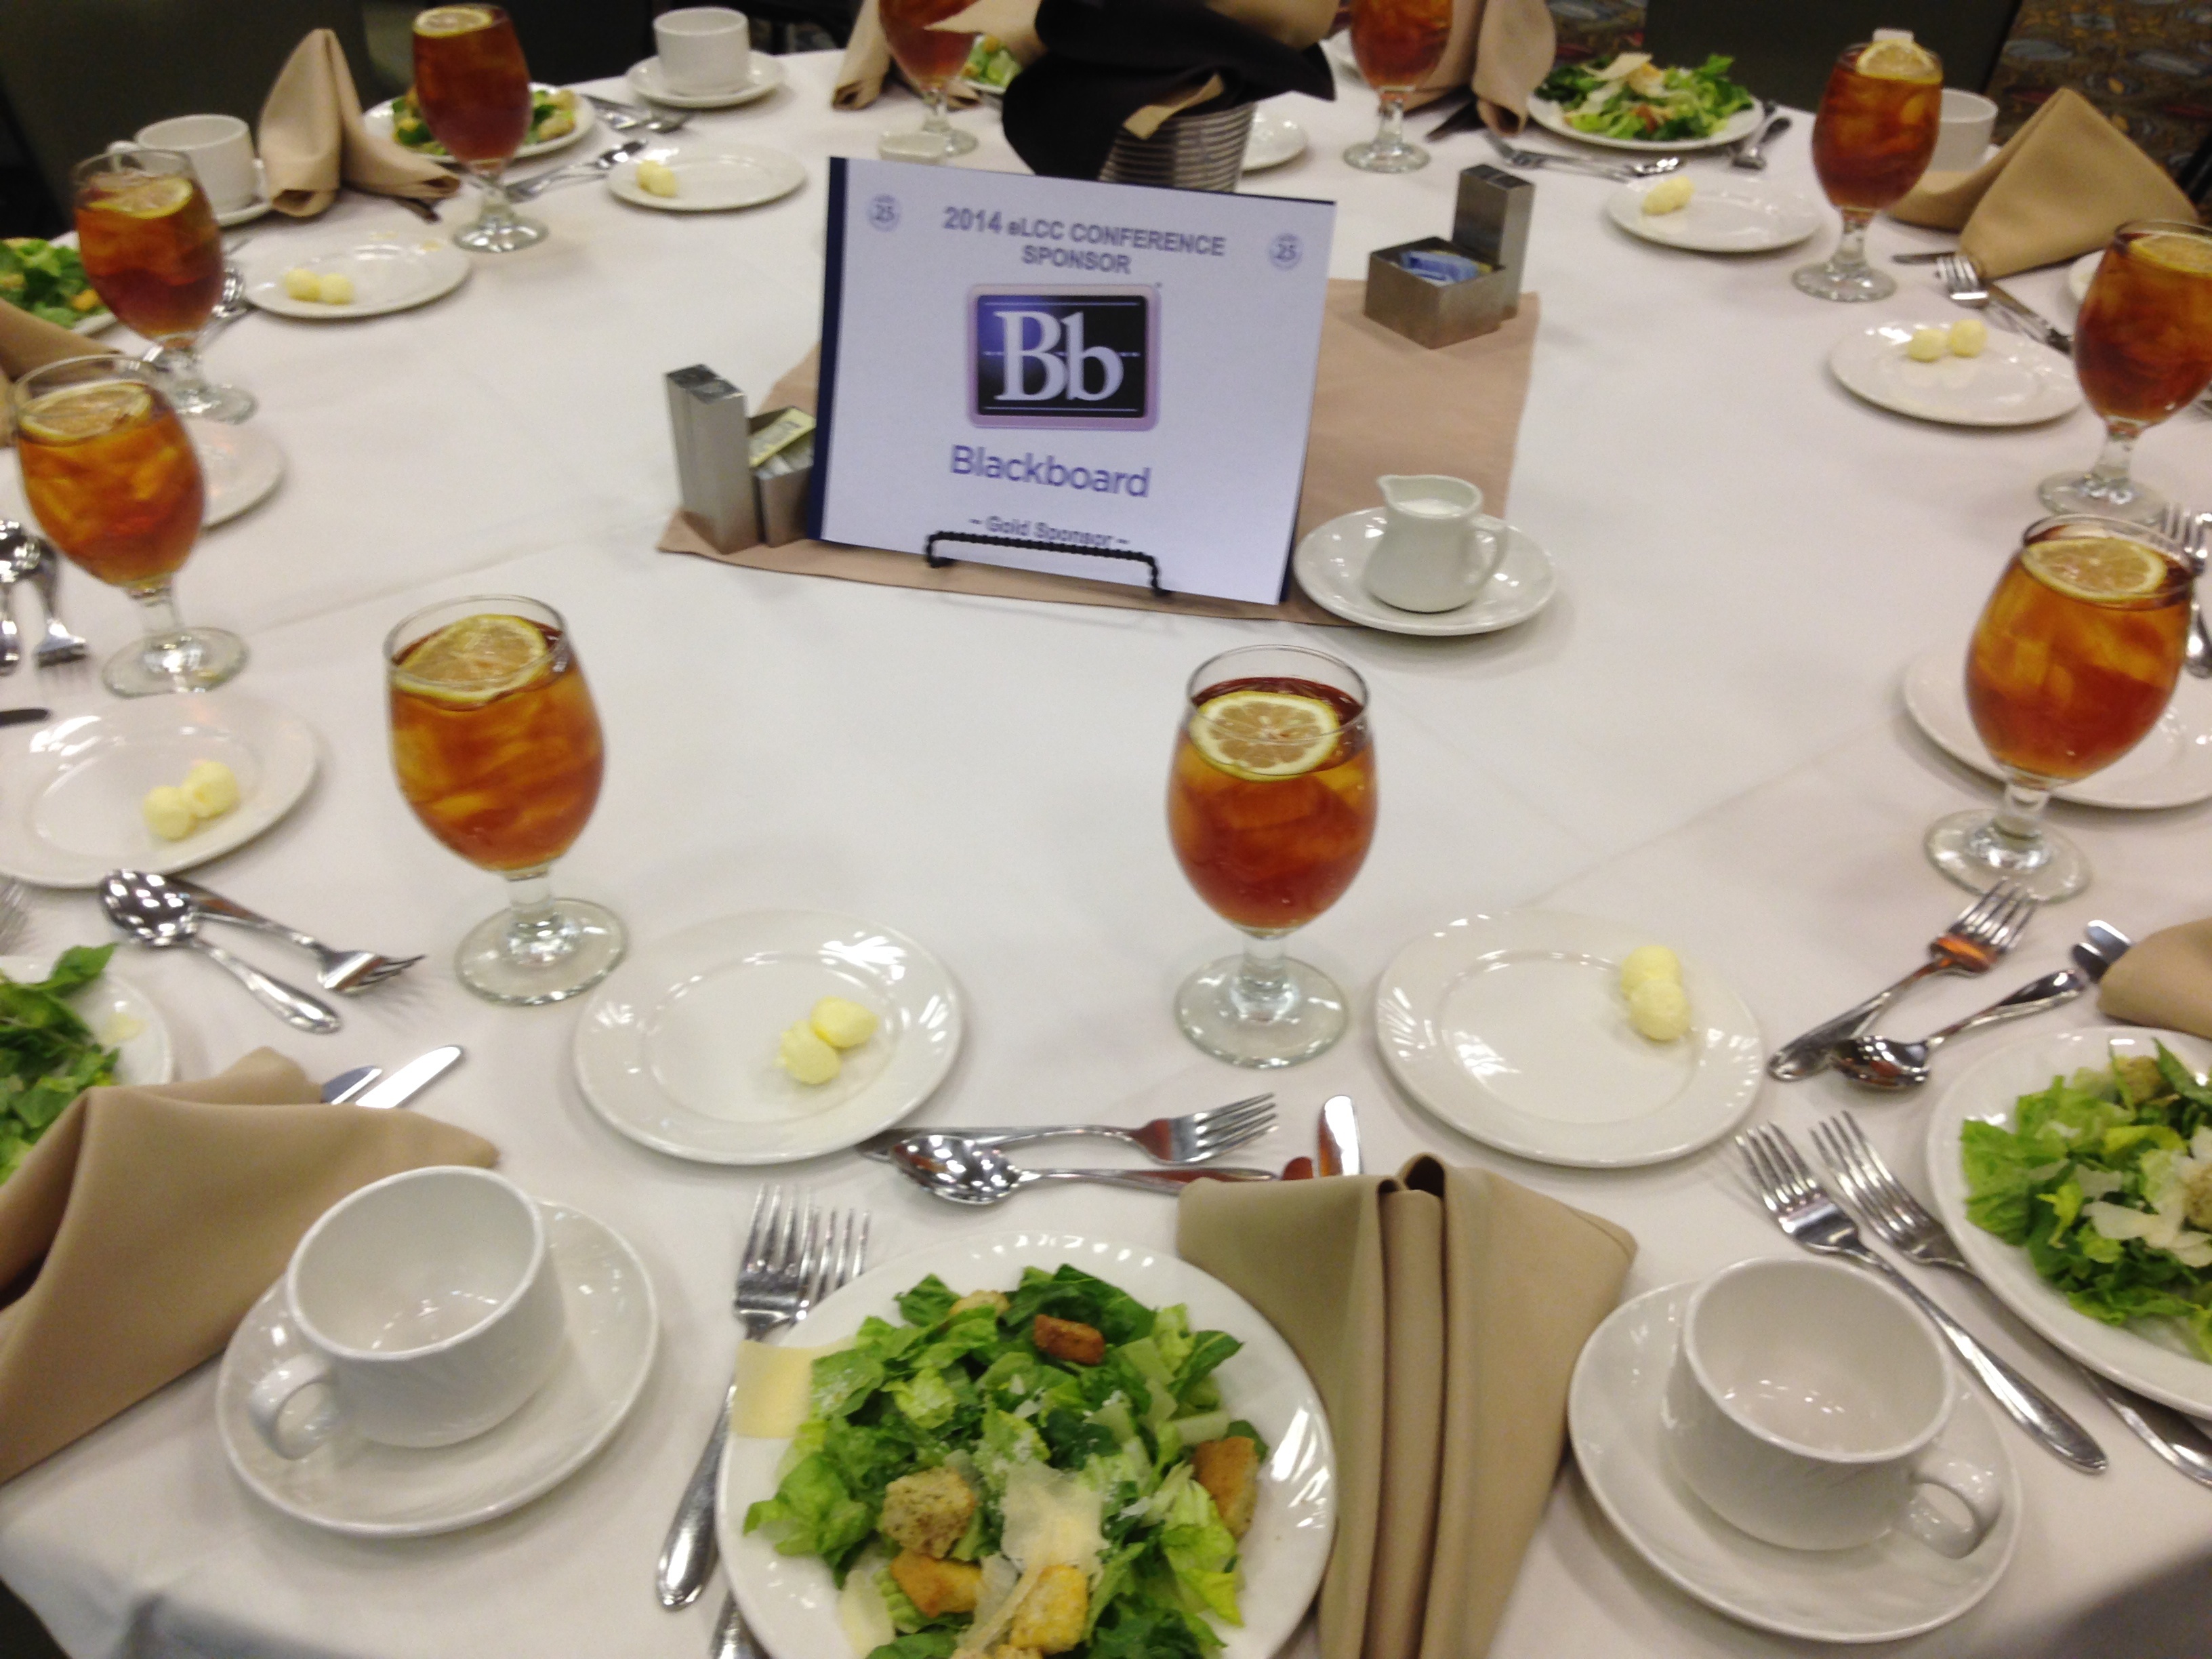
restaurant, dish, meal, food, breakfast, lunch, cuisine, dinner, banquet, supper, brunch, sense